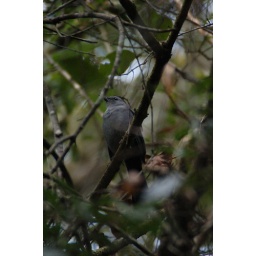
cat bird in the brush